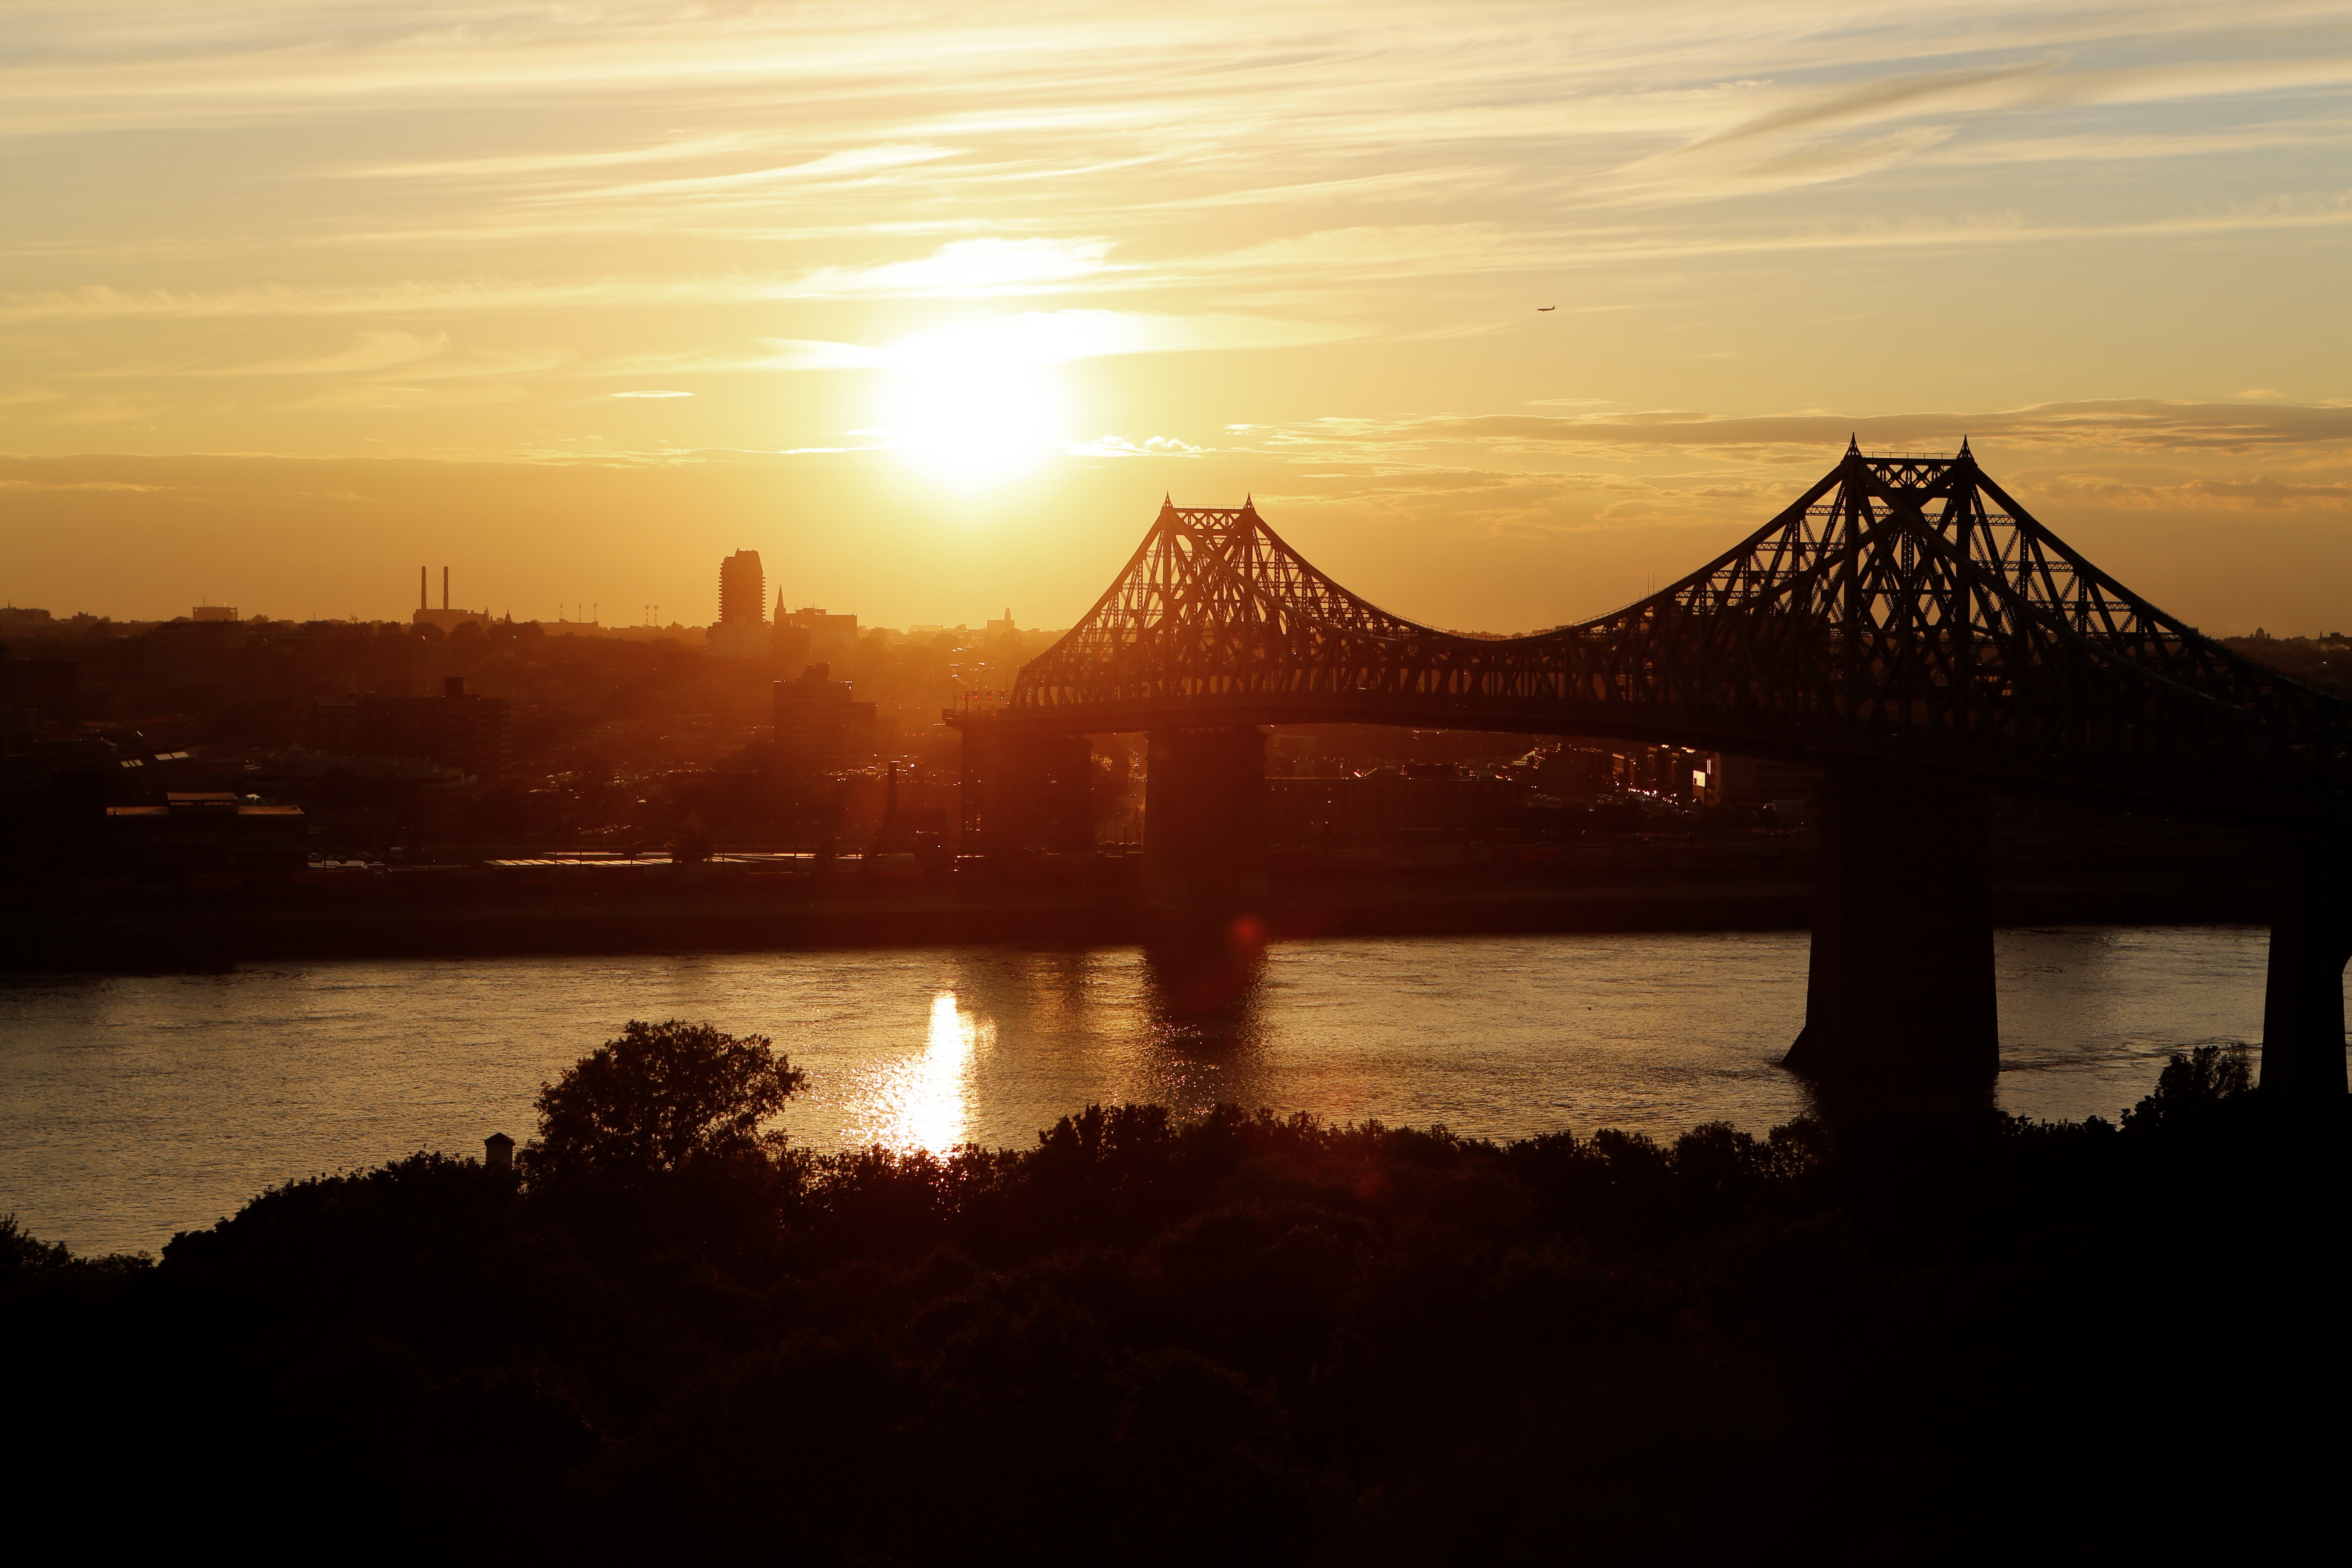
sea, horizon, architecture, sun, sunrise, sunset, bridge, sunlight, morning, dawn, river, travel, suspension bridge, dusk, evening, reflection, landmark, afterglow, atmospheric phenomenon